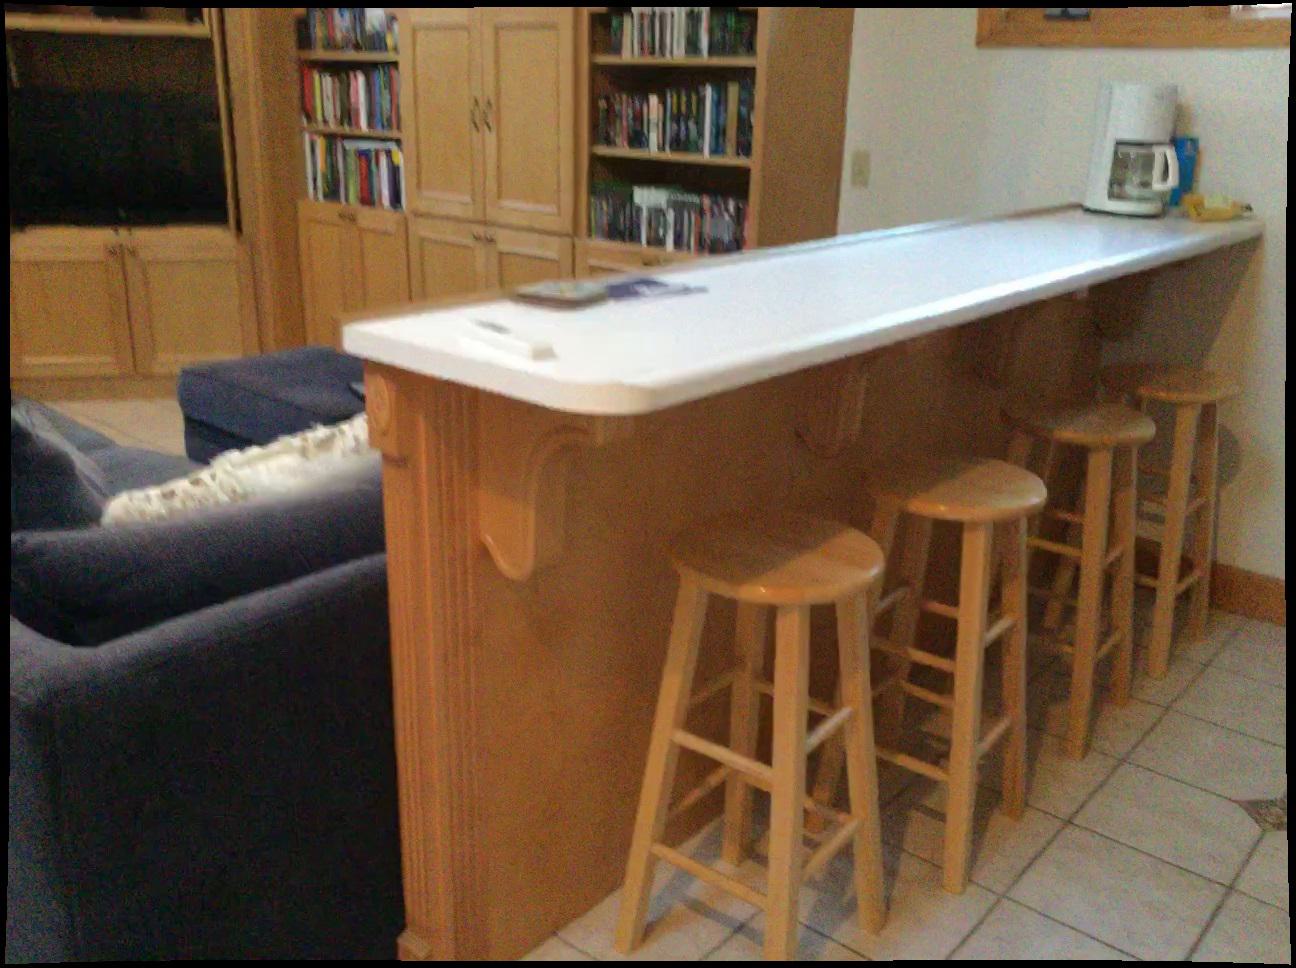
Question: Is the cabinet right of the case from the world's perspective? Final answer should be yes or no.
Answer: No